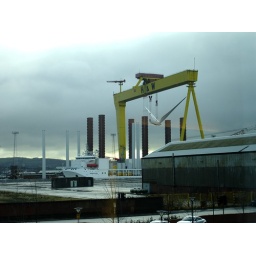
Truly foolish is the captain who sets sail in a ship without a Giant Metal Cool Thing.